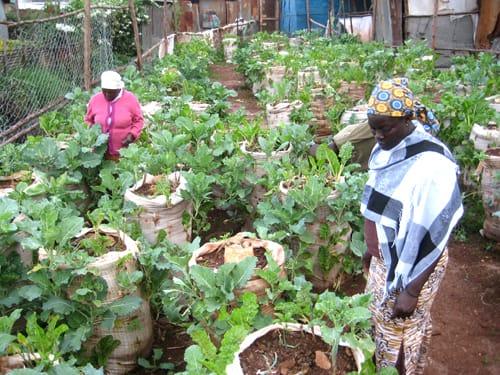
Wakulima wanapita shambani wakitazama mimea iliyochanua kwa uangalifu, hatua inayowasaidia kubaini afya ya mazao na kuchukua hatua stahiki za kilimo.